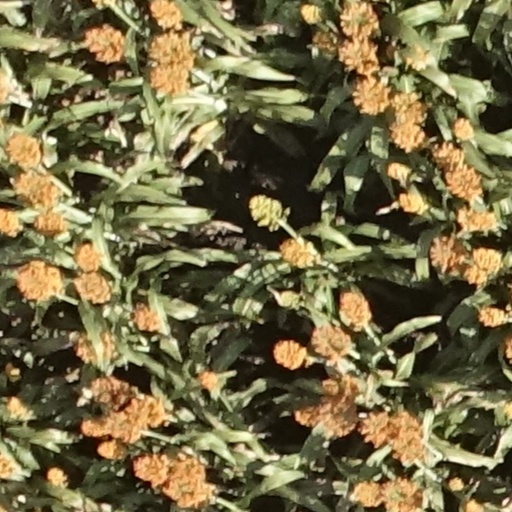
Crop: sorghum